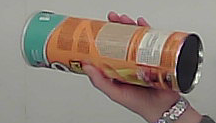
Product: pringles_paprika